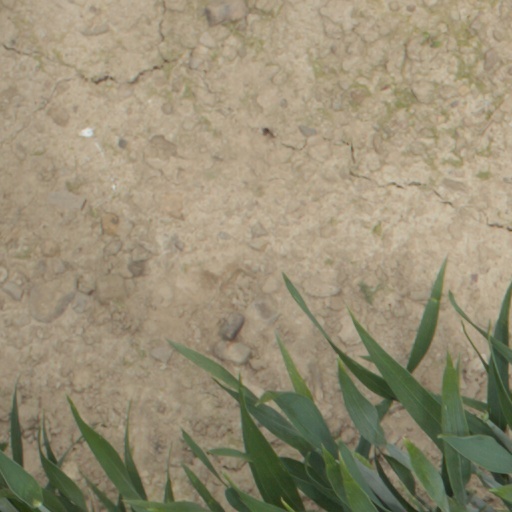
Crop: wheat